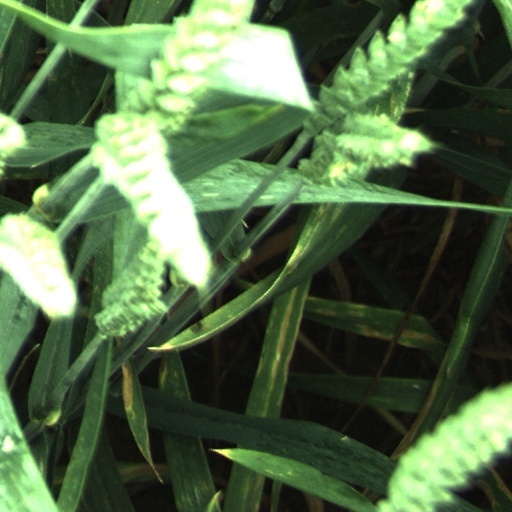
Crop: wheat